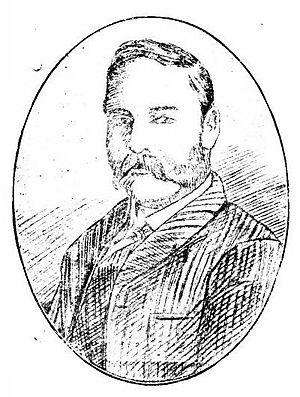
George Yule, né en 1829 à Stonehaven et mort en 1892, était un homme d'affaires écossais résidant en Inde, qui est célèbre car étant le premier non-indien à devenir le quatrième président du Congrès national indien en 1888. William Wedderburn lui succède à ce poste. Il dirigea également la Andrew Yule and Co. à Calcutta.